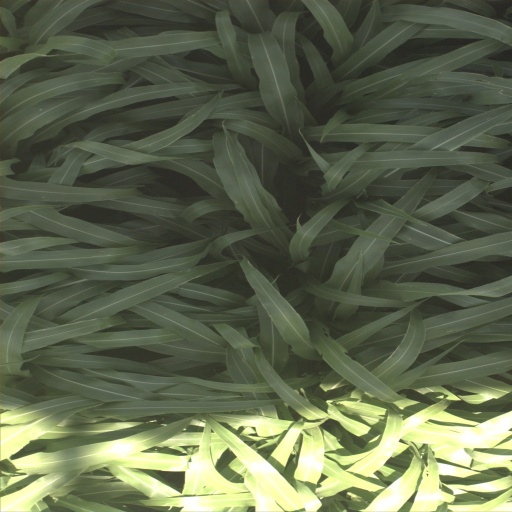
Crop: sorghum